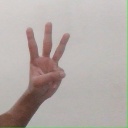
अक्षर: व